Senior High (TV series)

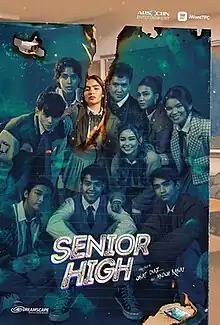
Season 1 promotional poster

Senior High is a Philippine mystery teen drama television series released on iWantTFC and aired on Kapamilya Channel. Directed by Onat Diaz and Andoy Ranay, it starred by Andrea Brillantes, Kyle Echarri, Juan Karlos Labajo, Elijah Canlas, Zaijian Jaranilla, Xyriel Manabat, and Daniela Stranner. It premiered on August 28, 2023, on the network's Primetime Bida line up. The series concluded on January 19, 2024, with a total of 105 episodes.